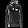
Label: Pullover